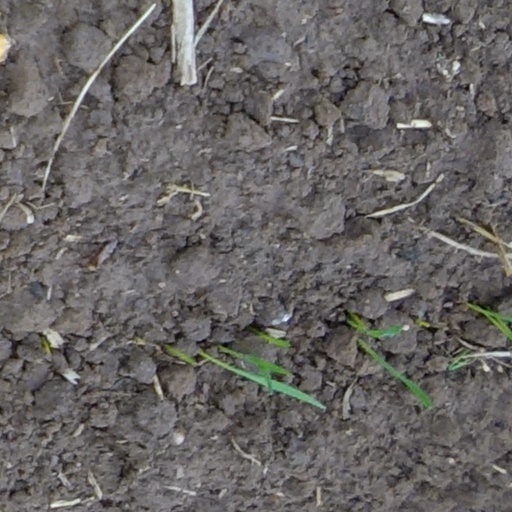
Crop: wheat